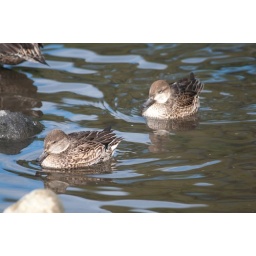
Some ducks swimming around the shore.